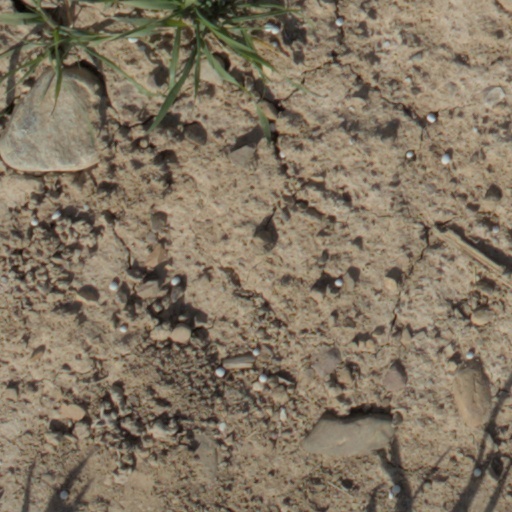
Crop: wheat